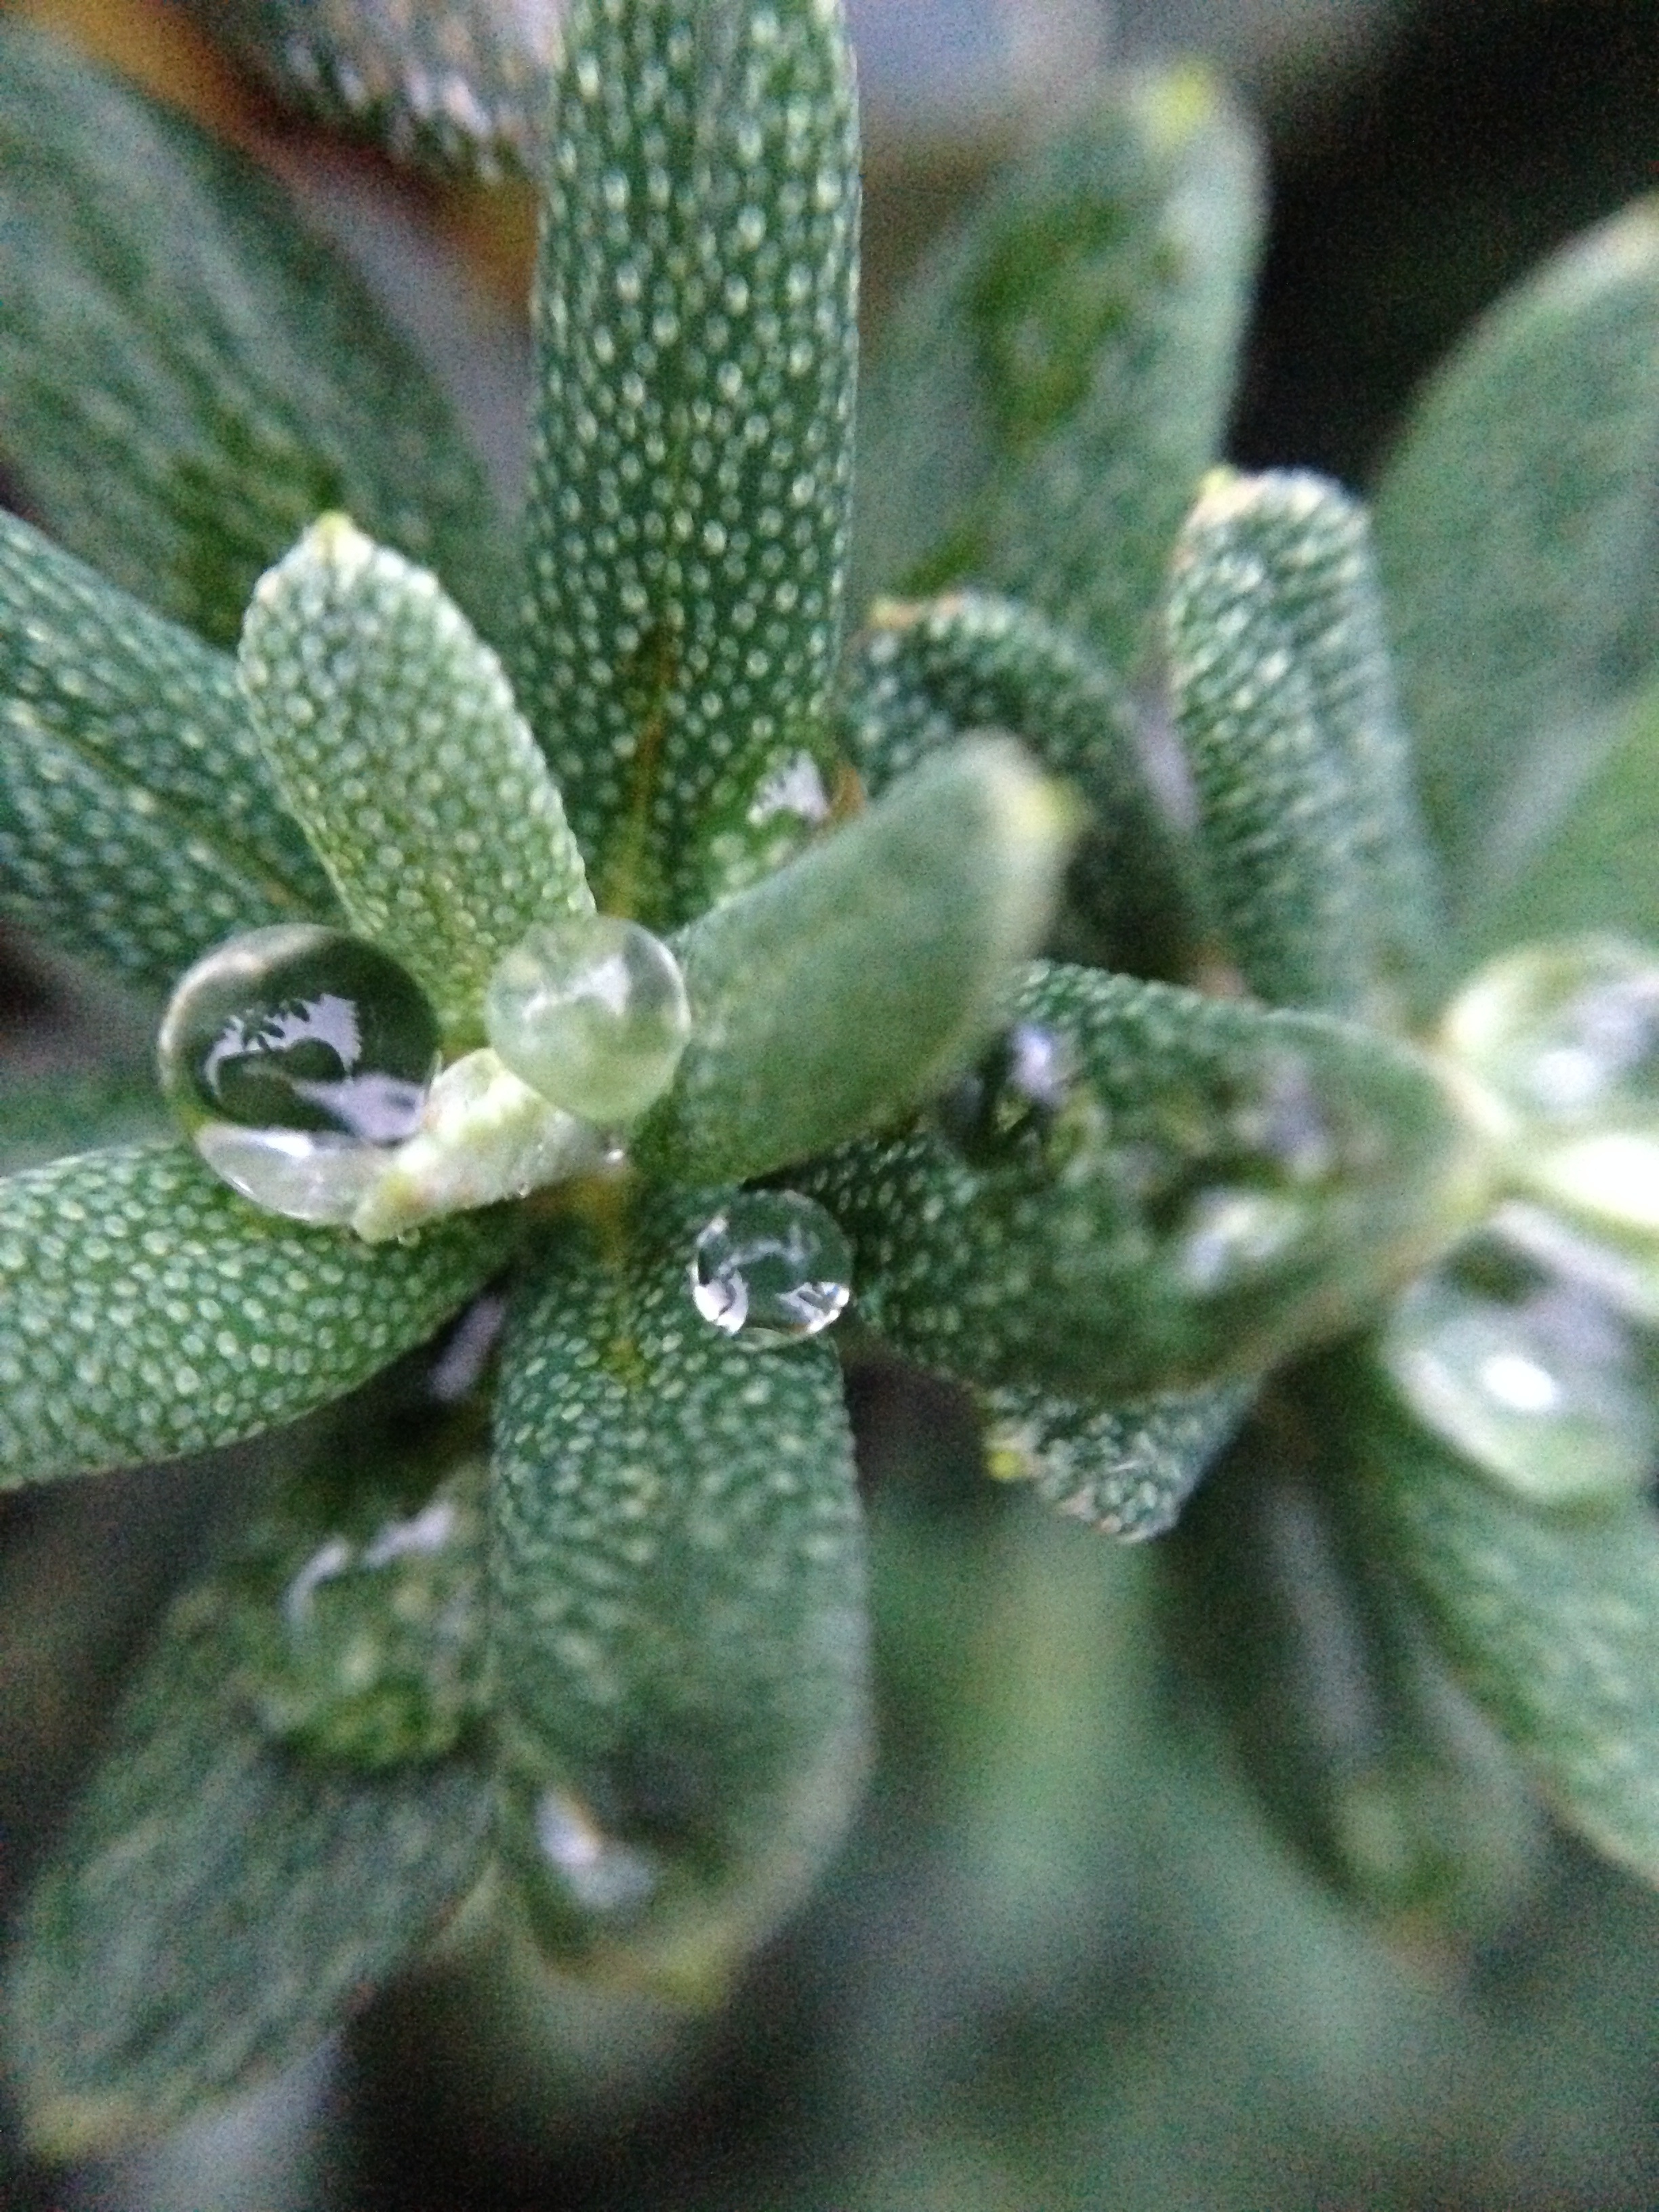
plant, flower, green, botany, flora, macro photography, flowering plant, plant stem, land plant